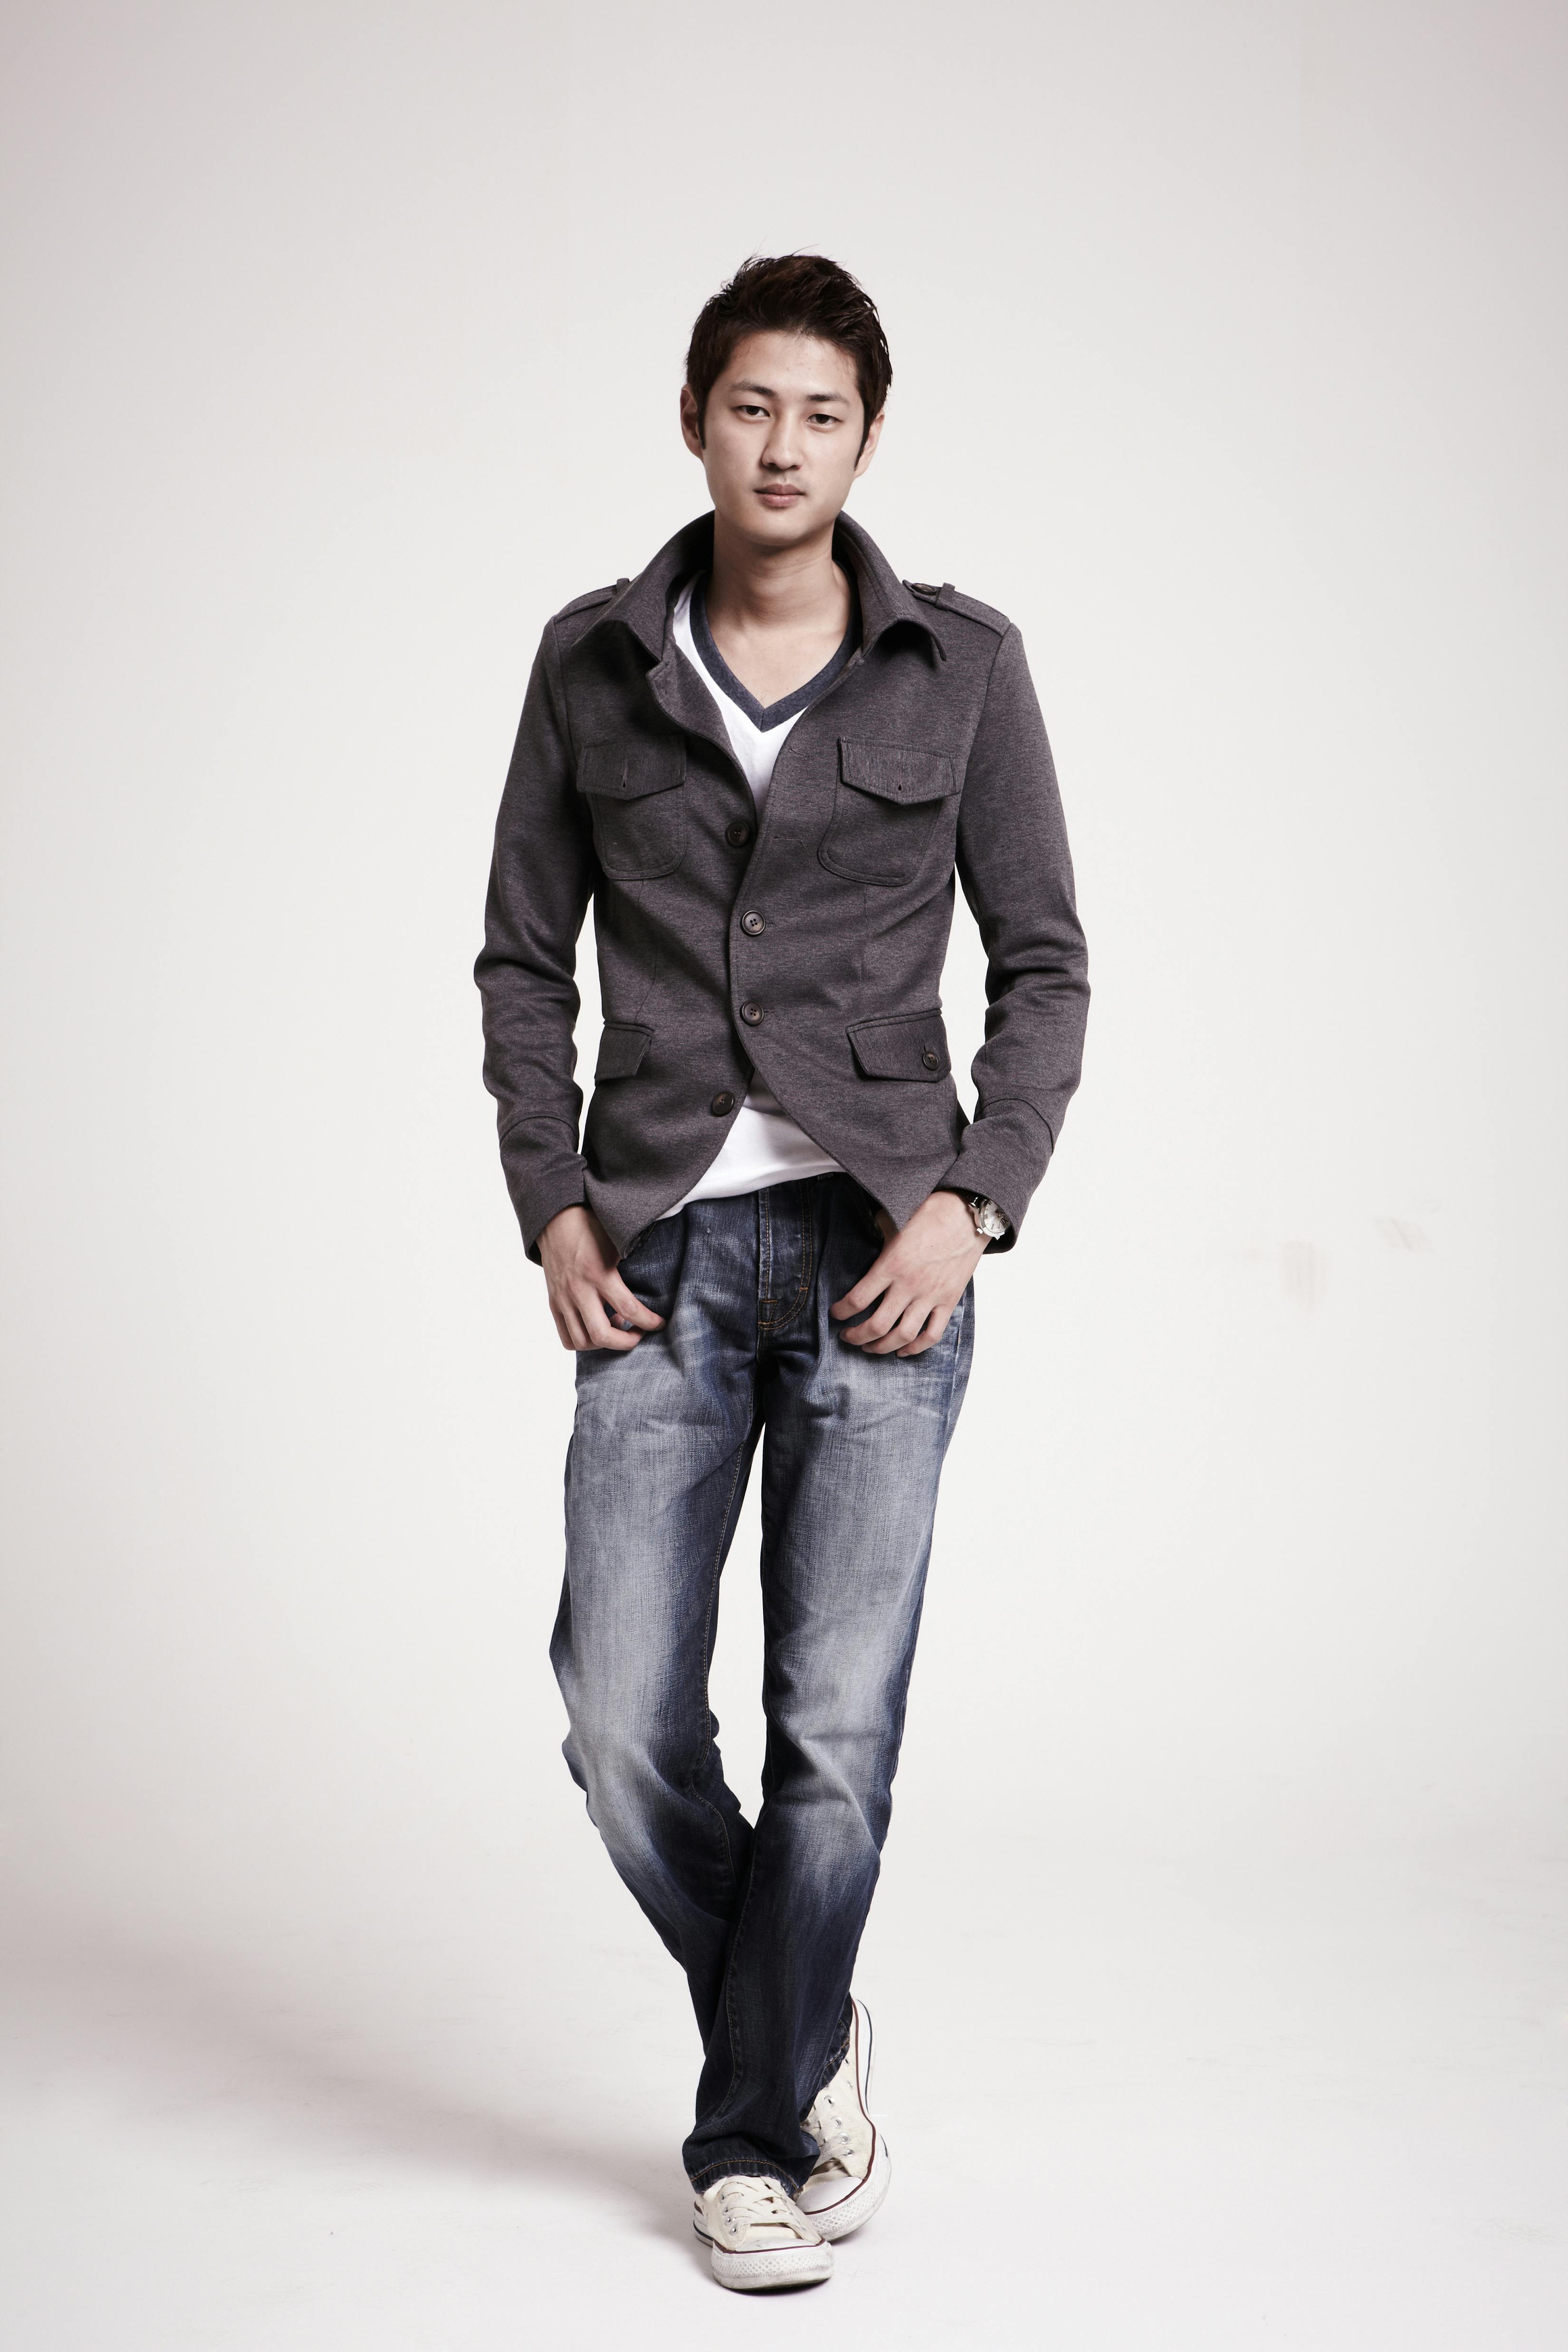
Gender: men